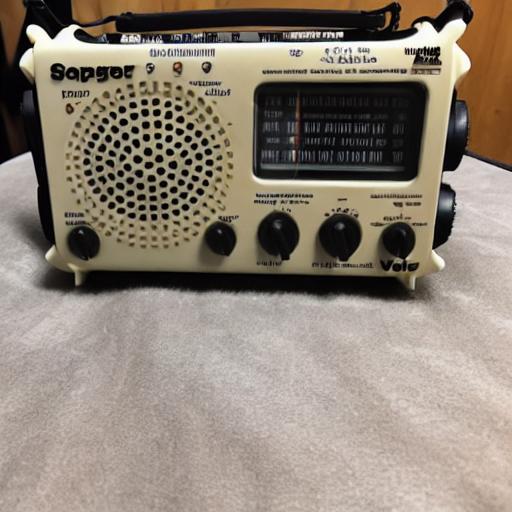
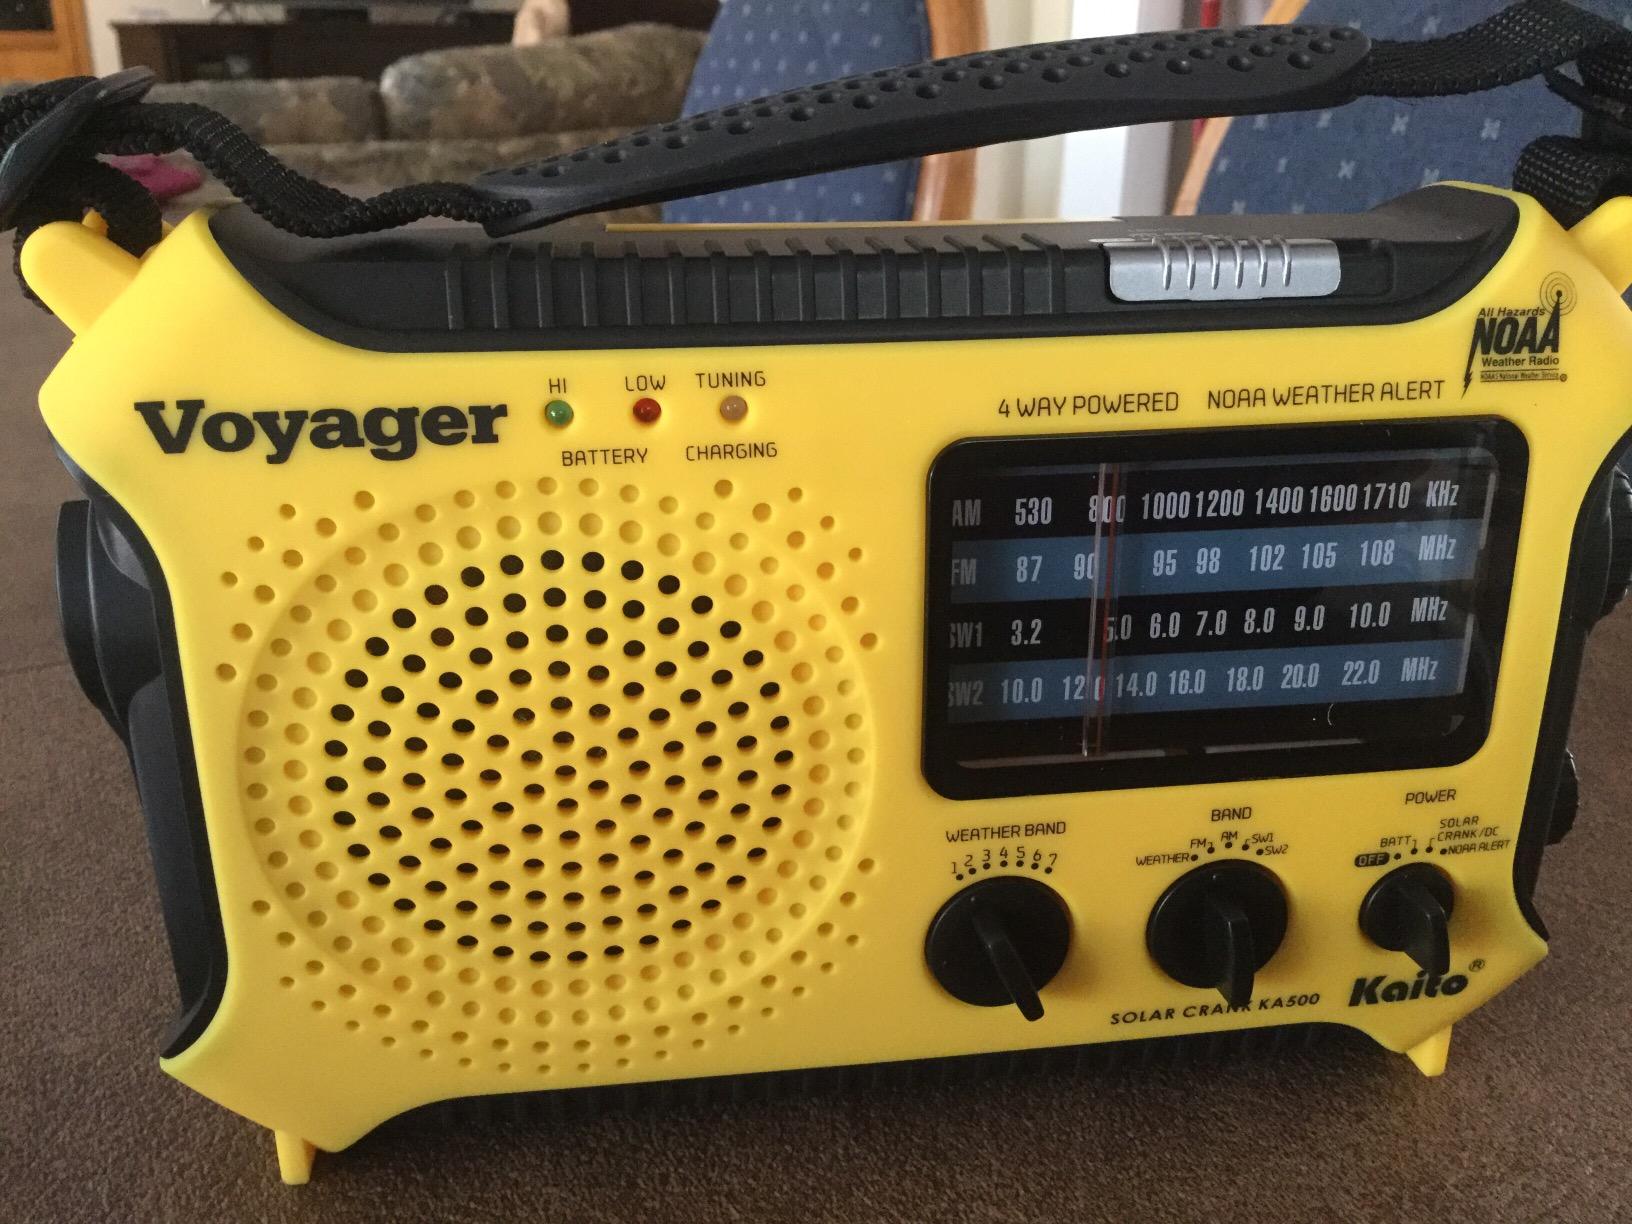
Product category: radio
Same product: no